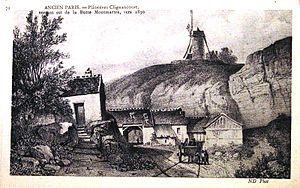
Entrées des carrières de gypse de Montmartre, sur le versant est de la butte, telles qu'elles étaient vers 1830.
Les carrières de Montmartre, dont le gypse fut exploité depuis l'époque gallo-romaine et transformé par les nombreux fours à chaux de la butte Montmartre, ont longtemps servi à confectionner le plâtre le plus fin et le plus réputé, tant pour la construction que pour les moulages : le « plâtre de Paris » ou « blanc parisien ».